Double Qaim-Maqamate of Mount Lebanon

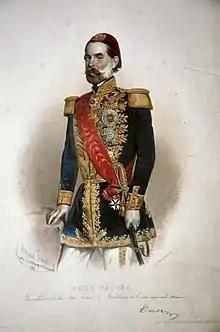

After the removal of Prince Bashir III, the Lebanese Shehab emirate, which had been the ruling entity of the country and its population for many years, collapsed. The Ottomans appointed one of the most senior officials as direct ruler on the mountain, with the ruler being a Sunni Muslim of Austrian origins named Omar Pasha, the Druze welcomed him and the Christians rejected him, and the majority of the Christians stood by the Maronite Patriarch Youssef Boutros Hobeish, who announced that he refused to cooperate with any non-Lebanese ruler or any ruler not chosen by the Lebanese themselves. The Pasha had hired agents to edit petitions that showed the people's support for him and their refusal to return to the Chehab rule. A number of people signed these petitions in exchange for a bribe, a promise or a threat, and some of them signed them with consent, when the matter of the petitions was exposed in Constantinople and the Porte got determined to dismiss the Austrian, the Pasha tried to lure the Druze to him and persuade them to fight the Christians population, but the Druze, feeling that the Pasha had taken advantage of them, led forces against him and almost stormed his palace, had it not been for a battalion of the Ottoman soldiers had rescued him, then he was sent to Beirut, where he was dismissed from his position, on the same day, the Porte and representatives of European countries reached in Constantinople a new project to govern Mount Lebanon, and to be implemented in early 1843.